Vale Music

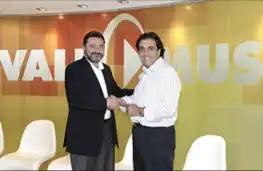
Ricardo Campoy, president of Vale Music, together with Jesús López, CEO of Universal Music Latin

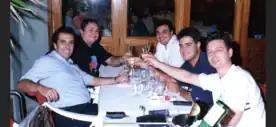
Ricardo Campoy with his team José María Castells, Andreu Ugas, Quique Tejada and Toni Peret

Vale Music was a Spanish record company founded and directed by Ricardo Campoy. Alongside him were José María Castells, Gabriel Blanco, Toni Peret, Quique Tejada, Andreu Ugas, and Narcís Rebollo, who came from Campoy's previous record label, Max Music. Universal Music Group acquired the label in 2006, thus forming part of the world's largest music company.